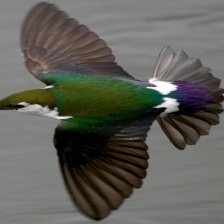
Species: VIOLET GREEN SWALLOW
Scientific name: TACHYCINETA THALASSINA